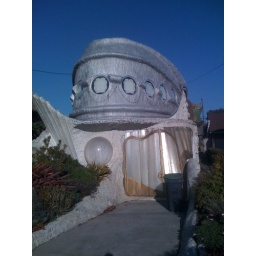
big fish house in Berkeley